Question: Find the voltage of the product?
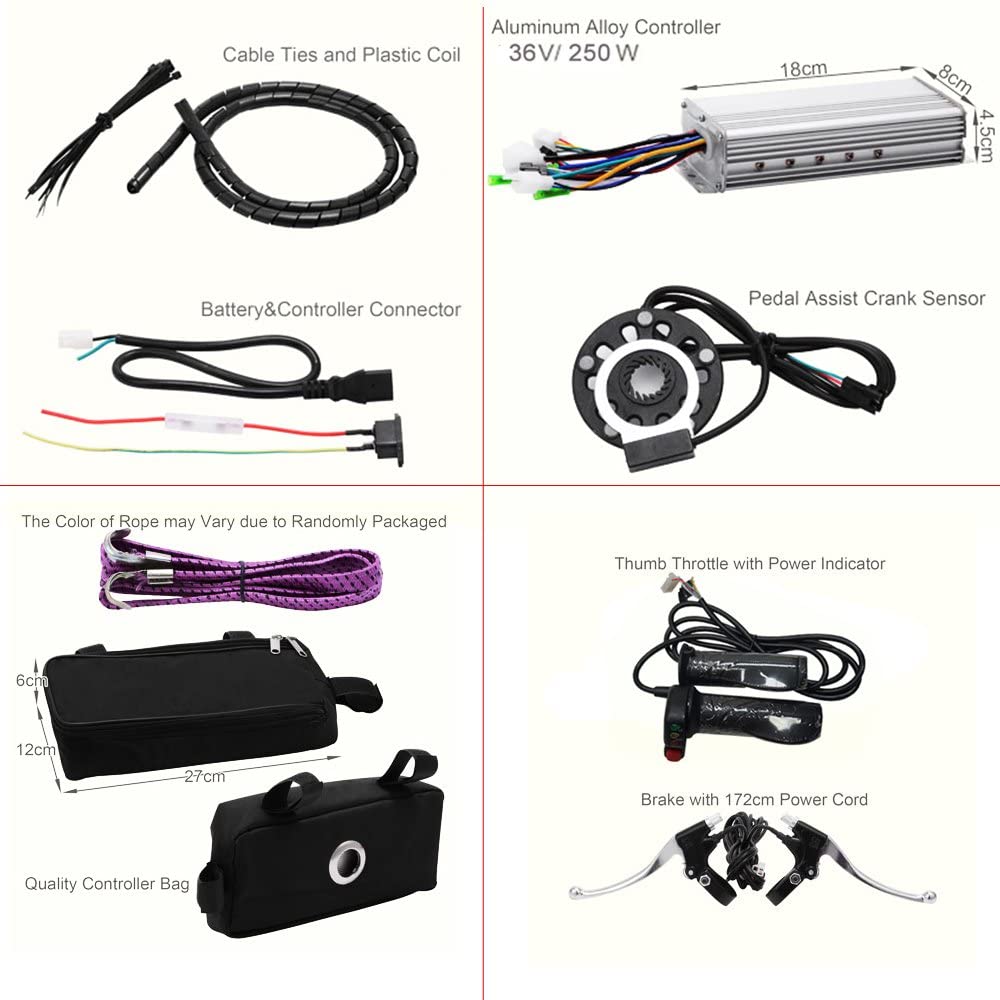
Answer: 36.0 volt